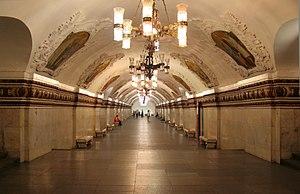
Kievskaïa est une station de la ligne Arbatsko-Pokrovskaïa du métro de Moscou, située sur le territoire de l'arrondissement Arbat dans le district administratif central de Moscou.